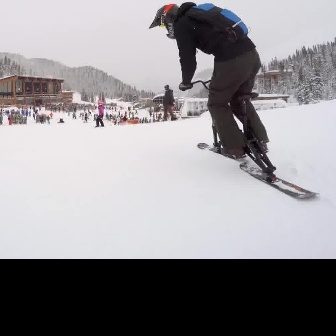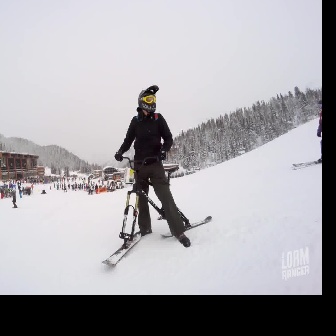
  Please identify the target specified by the bounding box [178,60,318,200] in the first image and locate it in the second image. Return the coordinates in [x_min,y_min,x_max,y_max] format.
Answer: [101,155,210,264]